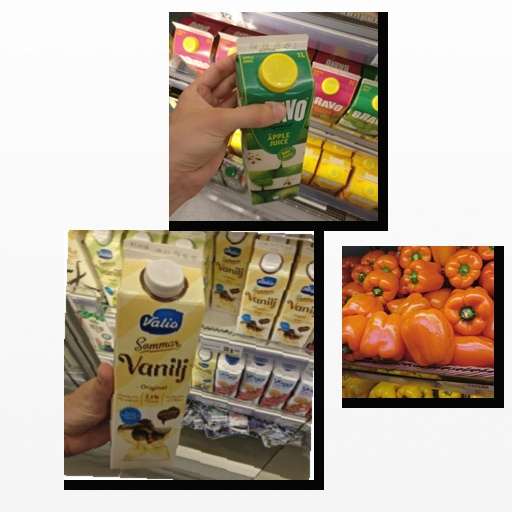
Food items: bell_pepper, apple_juice, vanilla_yogurt